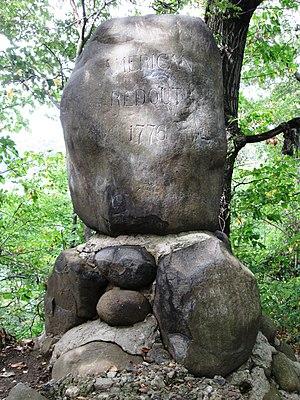
La bataille de Fort Washington est une bataille de la guerre d'indépendance des États-Unis entre les États-Unis et la Grande-Bretagne. La bataille, menée le 16 novembre 1776, s'est soldée par une victoire britannique avec la reddition de toute la garnison de Fort Washington.